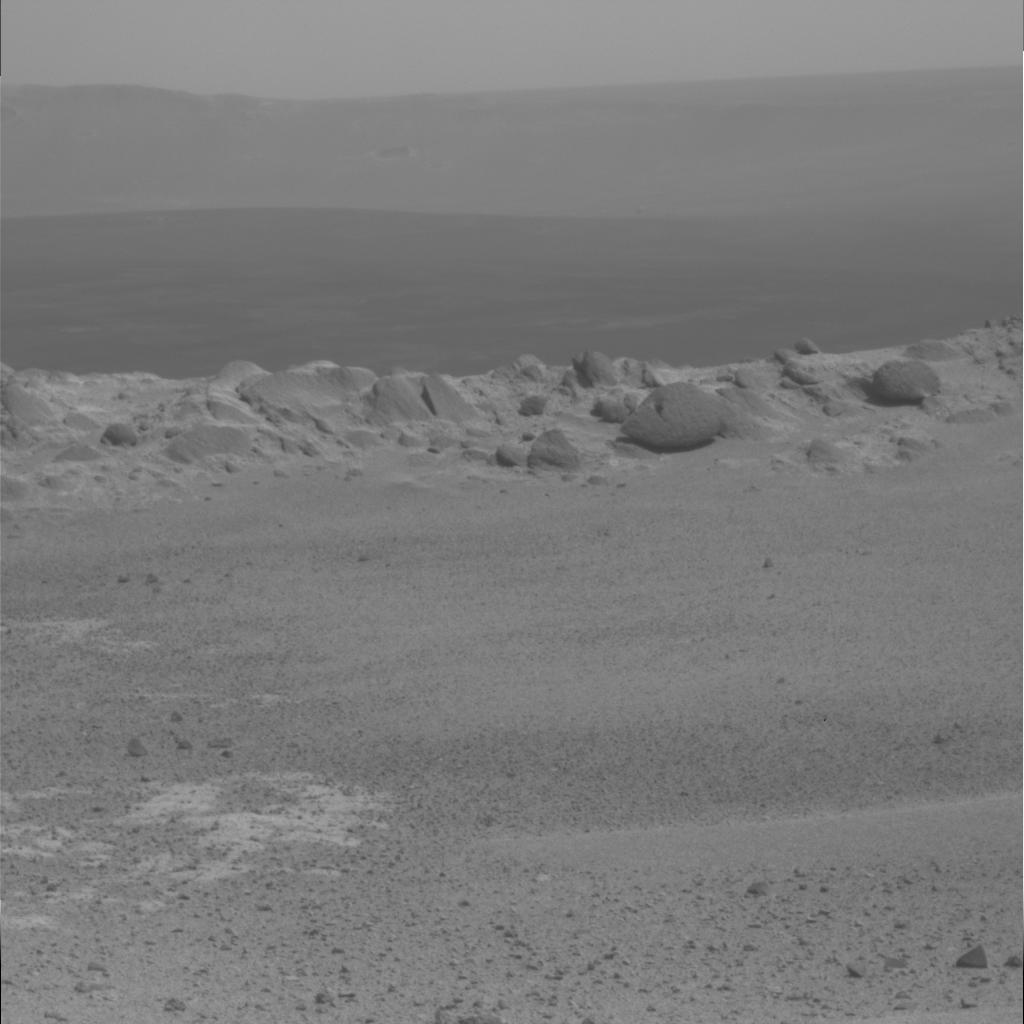
Surface features visible: Rock Outcrops, Float Rocks, Clasts, Soil, Distant Vista, Sky